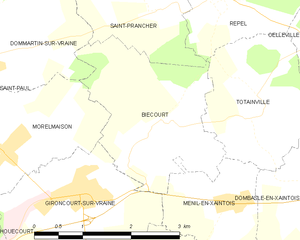
Carte des communes françaises Biécourt